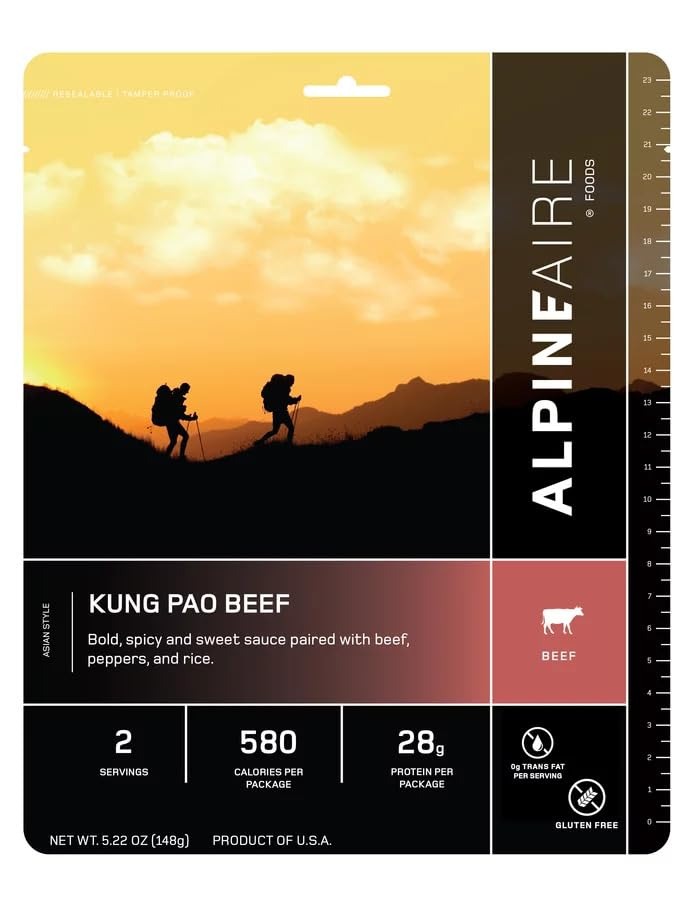
Item Name: AlpineAire Foods Kung Pao Beef 5.22 Oz | Ready-to-Eat Meal with 2 Servings, 580 Calories and 28g Protein | Delicious and Easy Prep for Camping, Hiking, or Emergency Preparedness Made in USA Pack of 1
Bullet Point 1: SAVORY & SATISFYING:- Enjoy the bold flavors of tender beef, vibrant vegetables, and a spicy Kung Pao sauce in a ready-to-eat meal designed for adventures.
Bullet Point 2: DIRECTIONS:- Open pouch and remove oxygen absorber. Prepare in pouch or other suitable container. Add 11/2 cups (12 oz) boiling water to ingredients or fold/crease & fill pouch to "E-Z Fill Line" 7. Stir thoroughly then seal pouch or cover. 5. Let stand 10-12 minutes; stir again & serve.
Bullet Point 3: INGREDIENTS:- Instant White Rice, Beef Diced Cooked Freeze Dried, Roasted & Salted Blanched Peanuts, Potato Starch, Fructose, Bell Pepper Red & Green Combo, Soy Sauce, Broccoli Florets, Powdered Cooked Beef, Garlic Granulated, Soy Flour, Peanut Flour, Natural Vinegar Flavor Powder Encapsulated , Ginger, Green Onion, Natural Flavor, Sea Salt, Molasses Dark (Cane Sugar, Cane Molasses, Cane Caramel), White Onion, Natural Flavor (Baker's Yeast Extract, Salt), White Onion, Red Pepper Crushed, Monterey Chili Powder (Chili Pepper, Spices, Salt, Garlic), Garlic Minced, White Pepper. Contains: Soy, Peanut.
Bullet Point 4: HIGH-CALORIE, HIGH-PROTEIN:- Provides 580 calories and 28g of protein per pouch, giving you the energy and sustenance needed for outdoor activities or emergencies.
Bullet Point 5: QUICK & EASY PREPARATION:- Just add water, wait a few minutes, and enjoy a flavorful meal without the hassle of cooking.
Bullet Point 6: LIGHTWEIGHT & PORTABLE:- Compact, tamper-proof packaging is perfect for outdoor adventures or emergency kits.
Bullet Point 7: PERFECT FOR OUTDOOR ADVENTURES:- Designed for camping, hiking, and backpacking, this meal is lightweight, portable, and easy to pack in your gear.
Bullet Point 8: LONG SHELF LIFE:- With a shelf life of 5 years when stored properly, this product is perfect not only for planned camping trips but also as part of an emergency preparedness kit.
Bullet Point 9: MADE IN THE USA:- Proudly produced with high-quality ingredients to deliver a delicious, wholesome meal every time.
Bullet Point 10: ALPINEAIRE FOODS:- Dedicated to making only the highest quality product, we have put our passion into making great food. Since 1979 AlpineAire Foods has simply used the finest ingredients that come together to create fuel for your next adventure. We have crafted fresh tasting meals that can be prepared in minutes and enable you to recharge your body and your spirit.
Product Description: <p><strong>AlpineAire Foods Kung Pao Beef 5.22 Oz | Ready-to-Eat Meal with 2 Servings, 580 Calories and 28g Protein | Delicious and Easy Prep for Camping, Hiking, or Emergency Preparedness Made in USA Pack of 1-</strong></p> <p><strong>AlpineAire Foods Kung Pao Beef with Vegetables</strong> is a savory, protein-packed meal designed for adventurers, outdoor enthusiasts, and emergency preparedness. This lightweight and ready-to-eat meal combines tender beef, vibrant vegetables, and a flavorful Kung Pao sauce, offering a satisfying dining experience no matter where you are.</p> <h3>Key Features:</h3> <ul> <li><strong>High-Energy Meal</strong>: With 580 calories and 28g of protein per pouch, this meal provides the nutrition and energy you need for camping, hiking, or other outdoor activities.</li> <li><strong>Convenient &amp; Easy to Prepare</strong>: Simply add water, stir, and enjoy a hot, delicious meal in minutes&mdash;no cooking required.</li> <li><strong>Lightweight &amp; Portable</strong>: Weighing only 5.22 oz, it&rsquo;s an ideal addition to your backpack or emergency kit.</li> <li><strong>Made in the USA</strong>: Carefully crafted with premium ingredients to ensure great taste and quality.</li> </ul>
Value: 1.0
Unit: Count

Price: 12.95